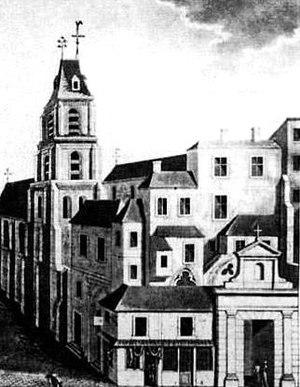
L'église Saint-Étienne-des-Grès est une église de Paris aujourd'hui détruite. Elle était située au coin de la rue Saint-Jacques et de l'ancienne rue Saint-Étienne des Grès dans le 5ᵉ arrondissement.